JFE Steel

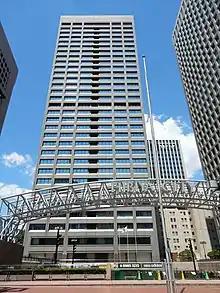
JFE Holdings and JFE Steel are headquartered in Hibiya International Building, Tokyo, where Kawasaki Steel was headquartered.

JFE Steel is the second largest Japanese steel manufacturer (after Nippon Steel). The company was created in 2002 through the merger of the steel manufacturing business of Kawasaki Steel and NKK (Nihon Kokan). It is owned by JFE Holdings, which is listed on the Tokyo Stock Exchange.